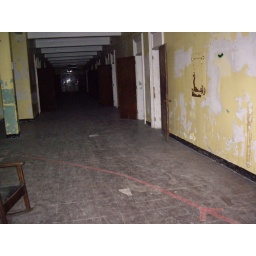
The lines in the floor are for the haunted house when it was held in the main building.